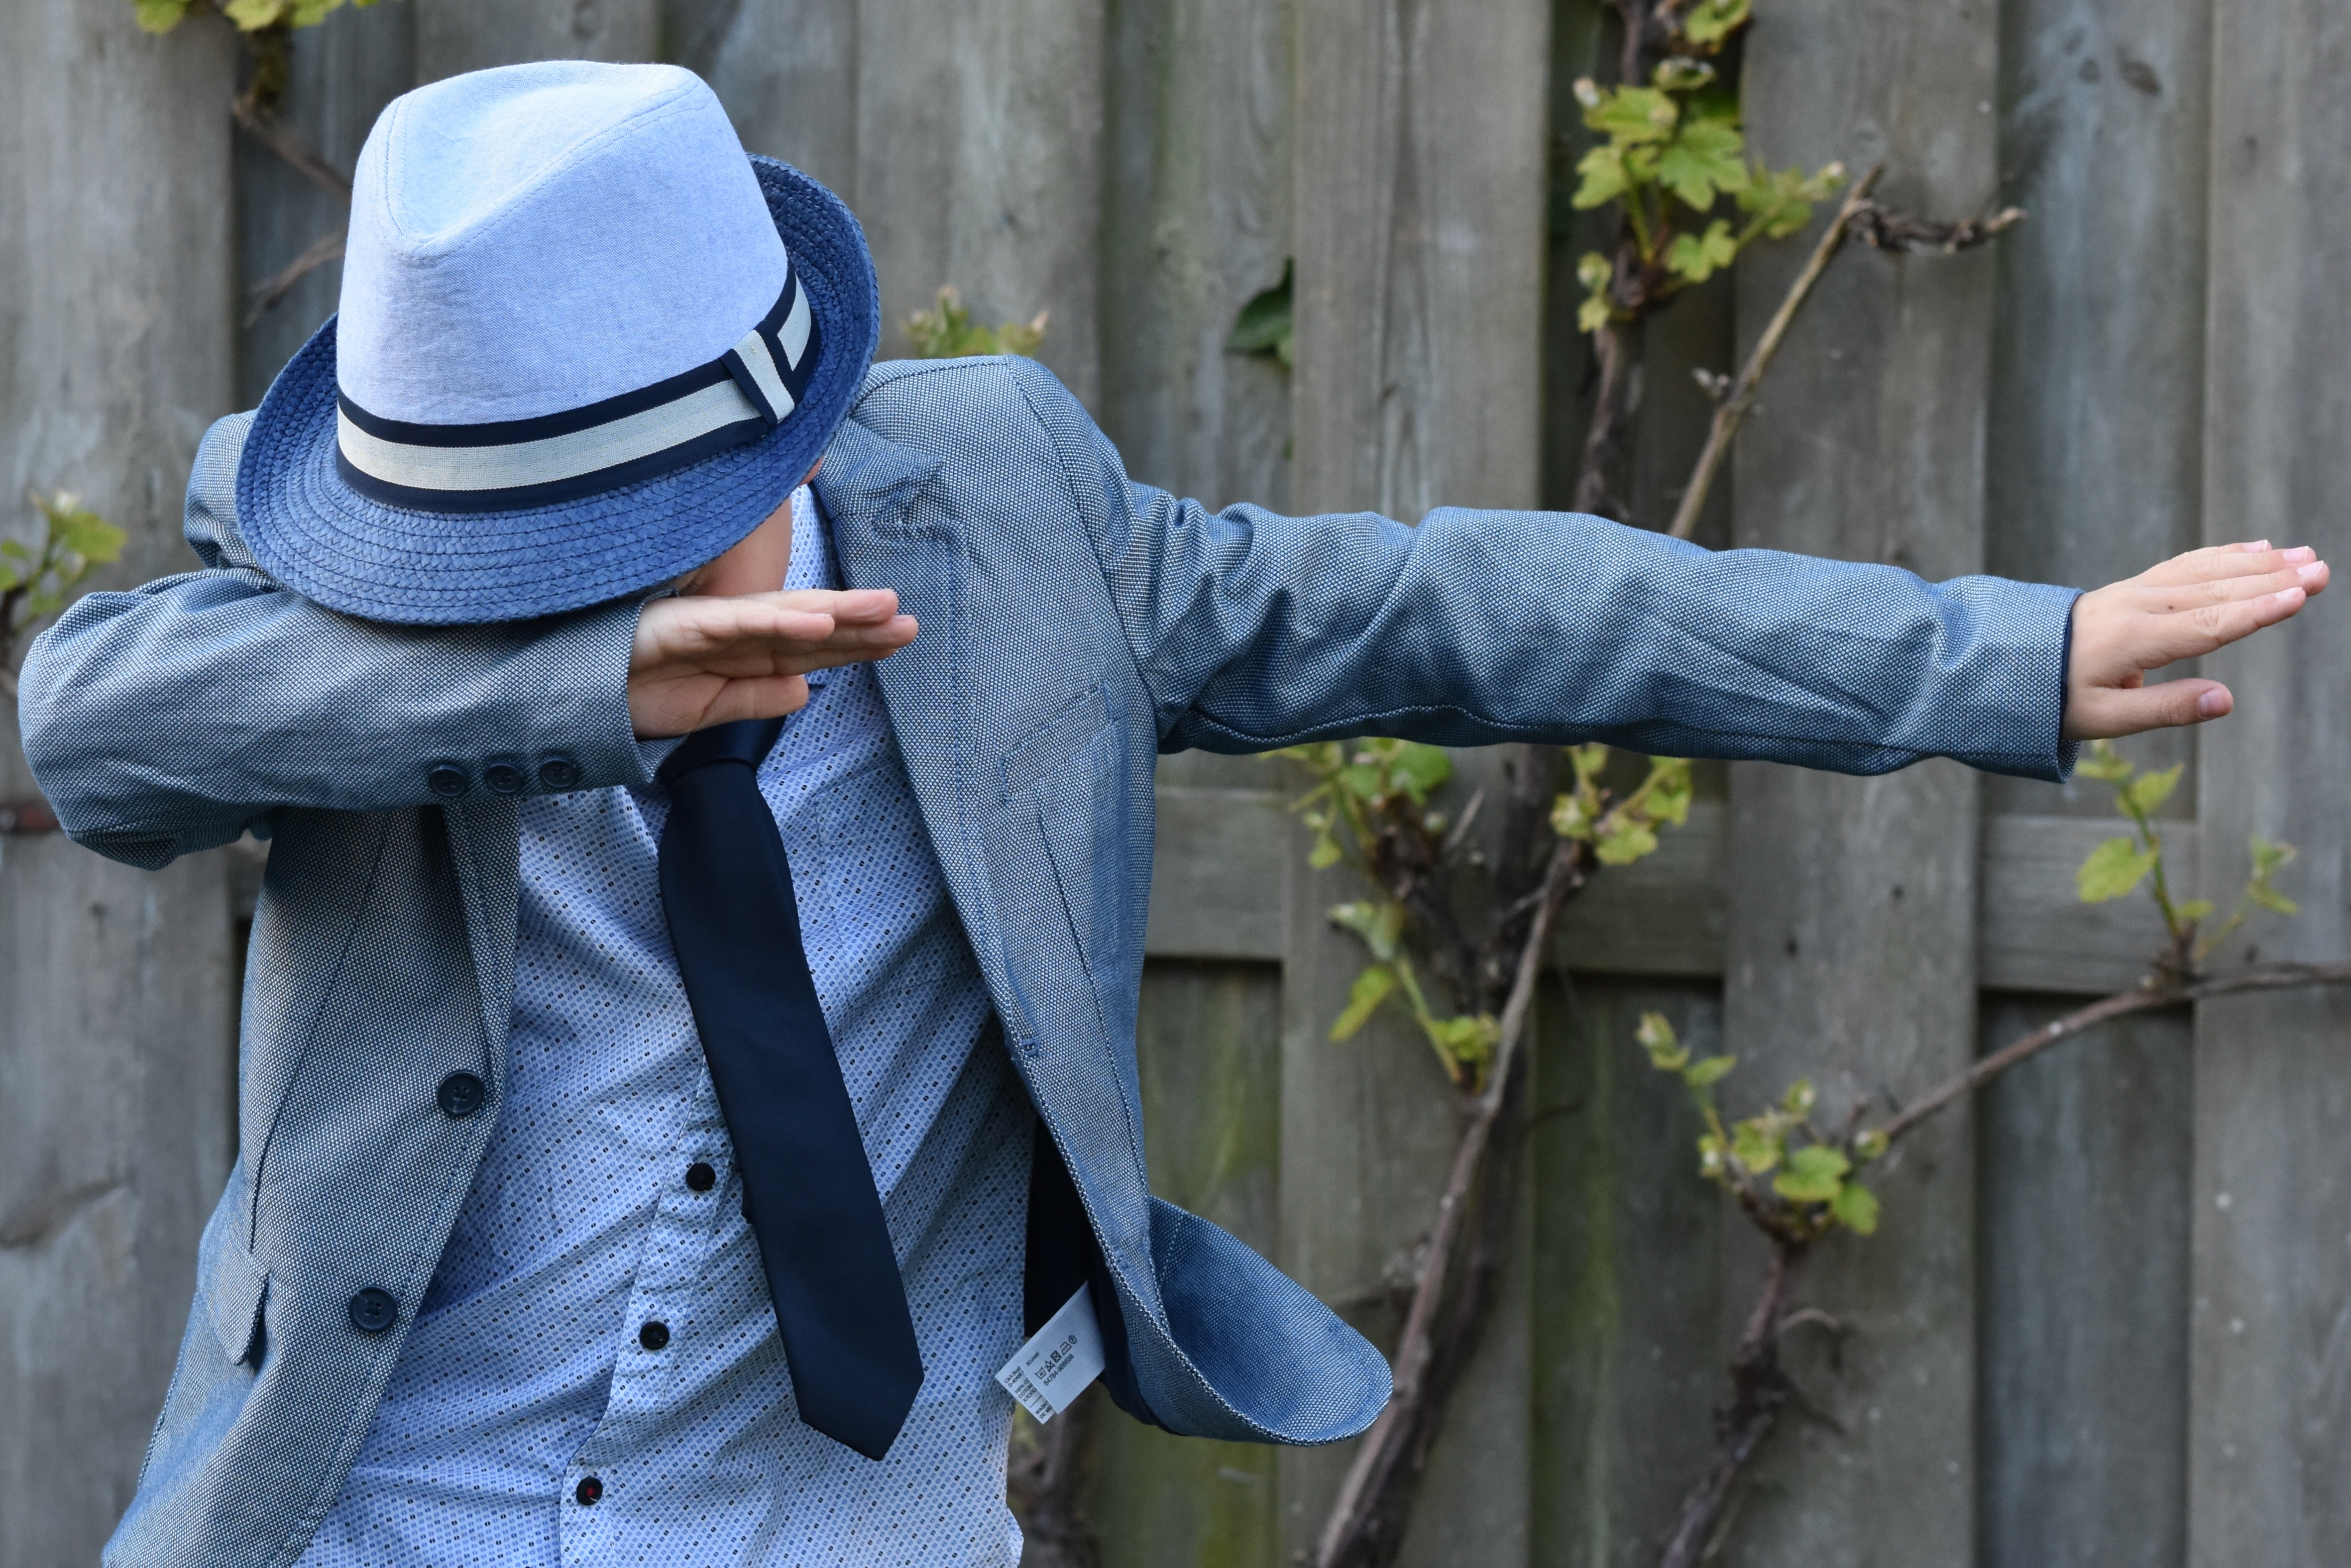
person, people, boy, motion, spring, child, hat, costume, hip hop, dab